The Man from Glengarry

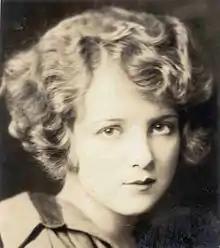
Still of Pauline Garon from the film.

The Man from Glengarry is a 1922 American-Canadian silent drama film directed by Henry MacRae and starring Anders Randolf, Warner Richmond, and Pauline Garon. It is based on the 1901 novel of the same title by Ralph Connor. The film was distributed in the United States by W.W. Hodkinson in 1923. It was one of three silent films directed by MacRae based on the works of Connor.